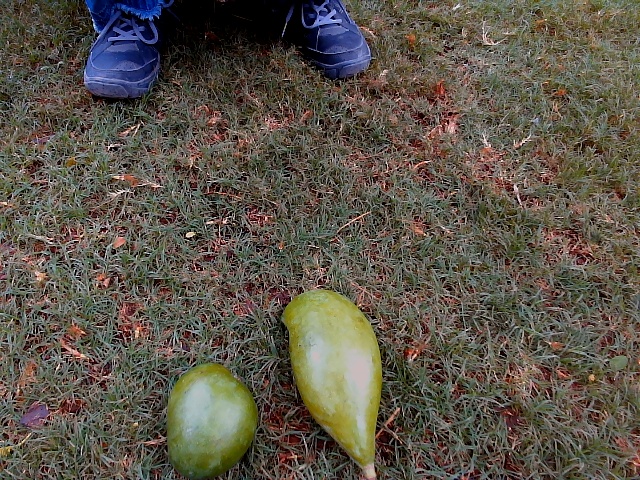
Label: Raw_Mango